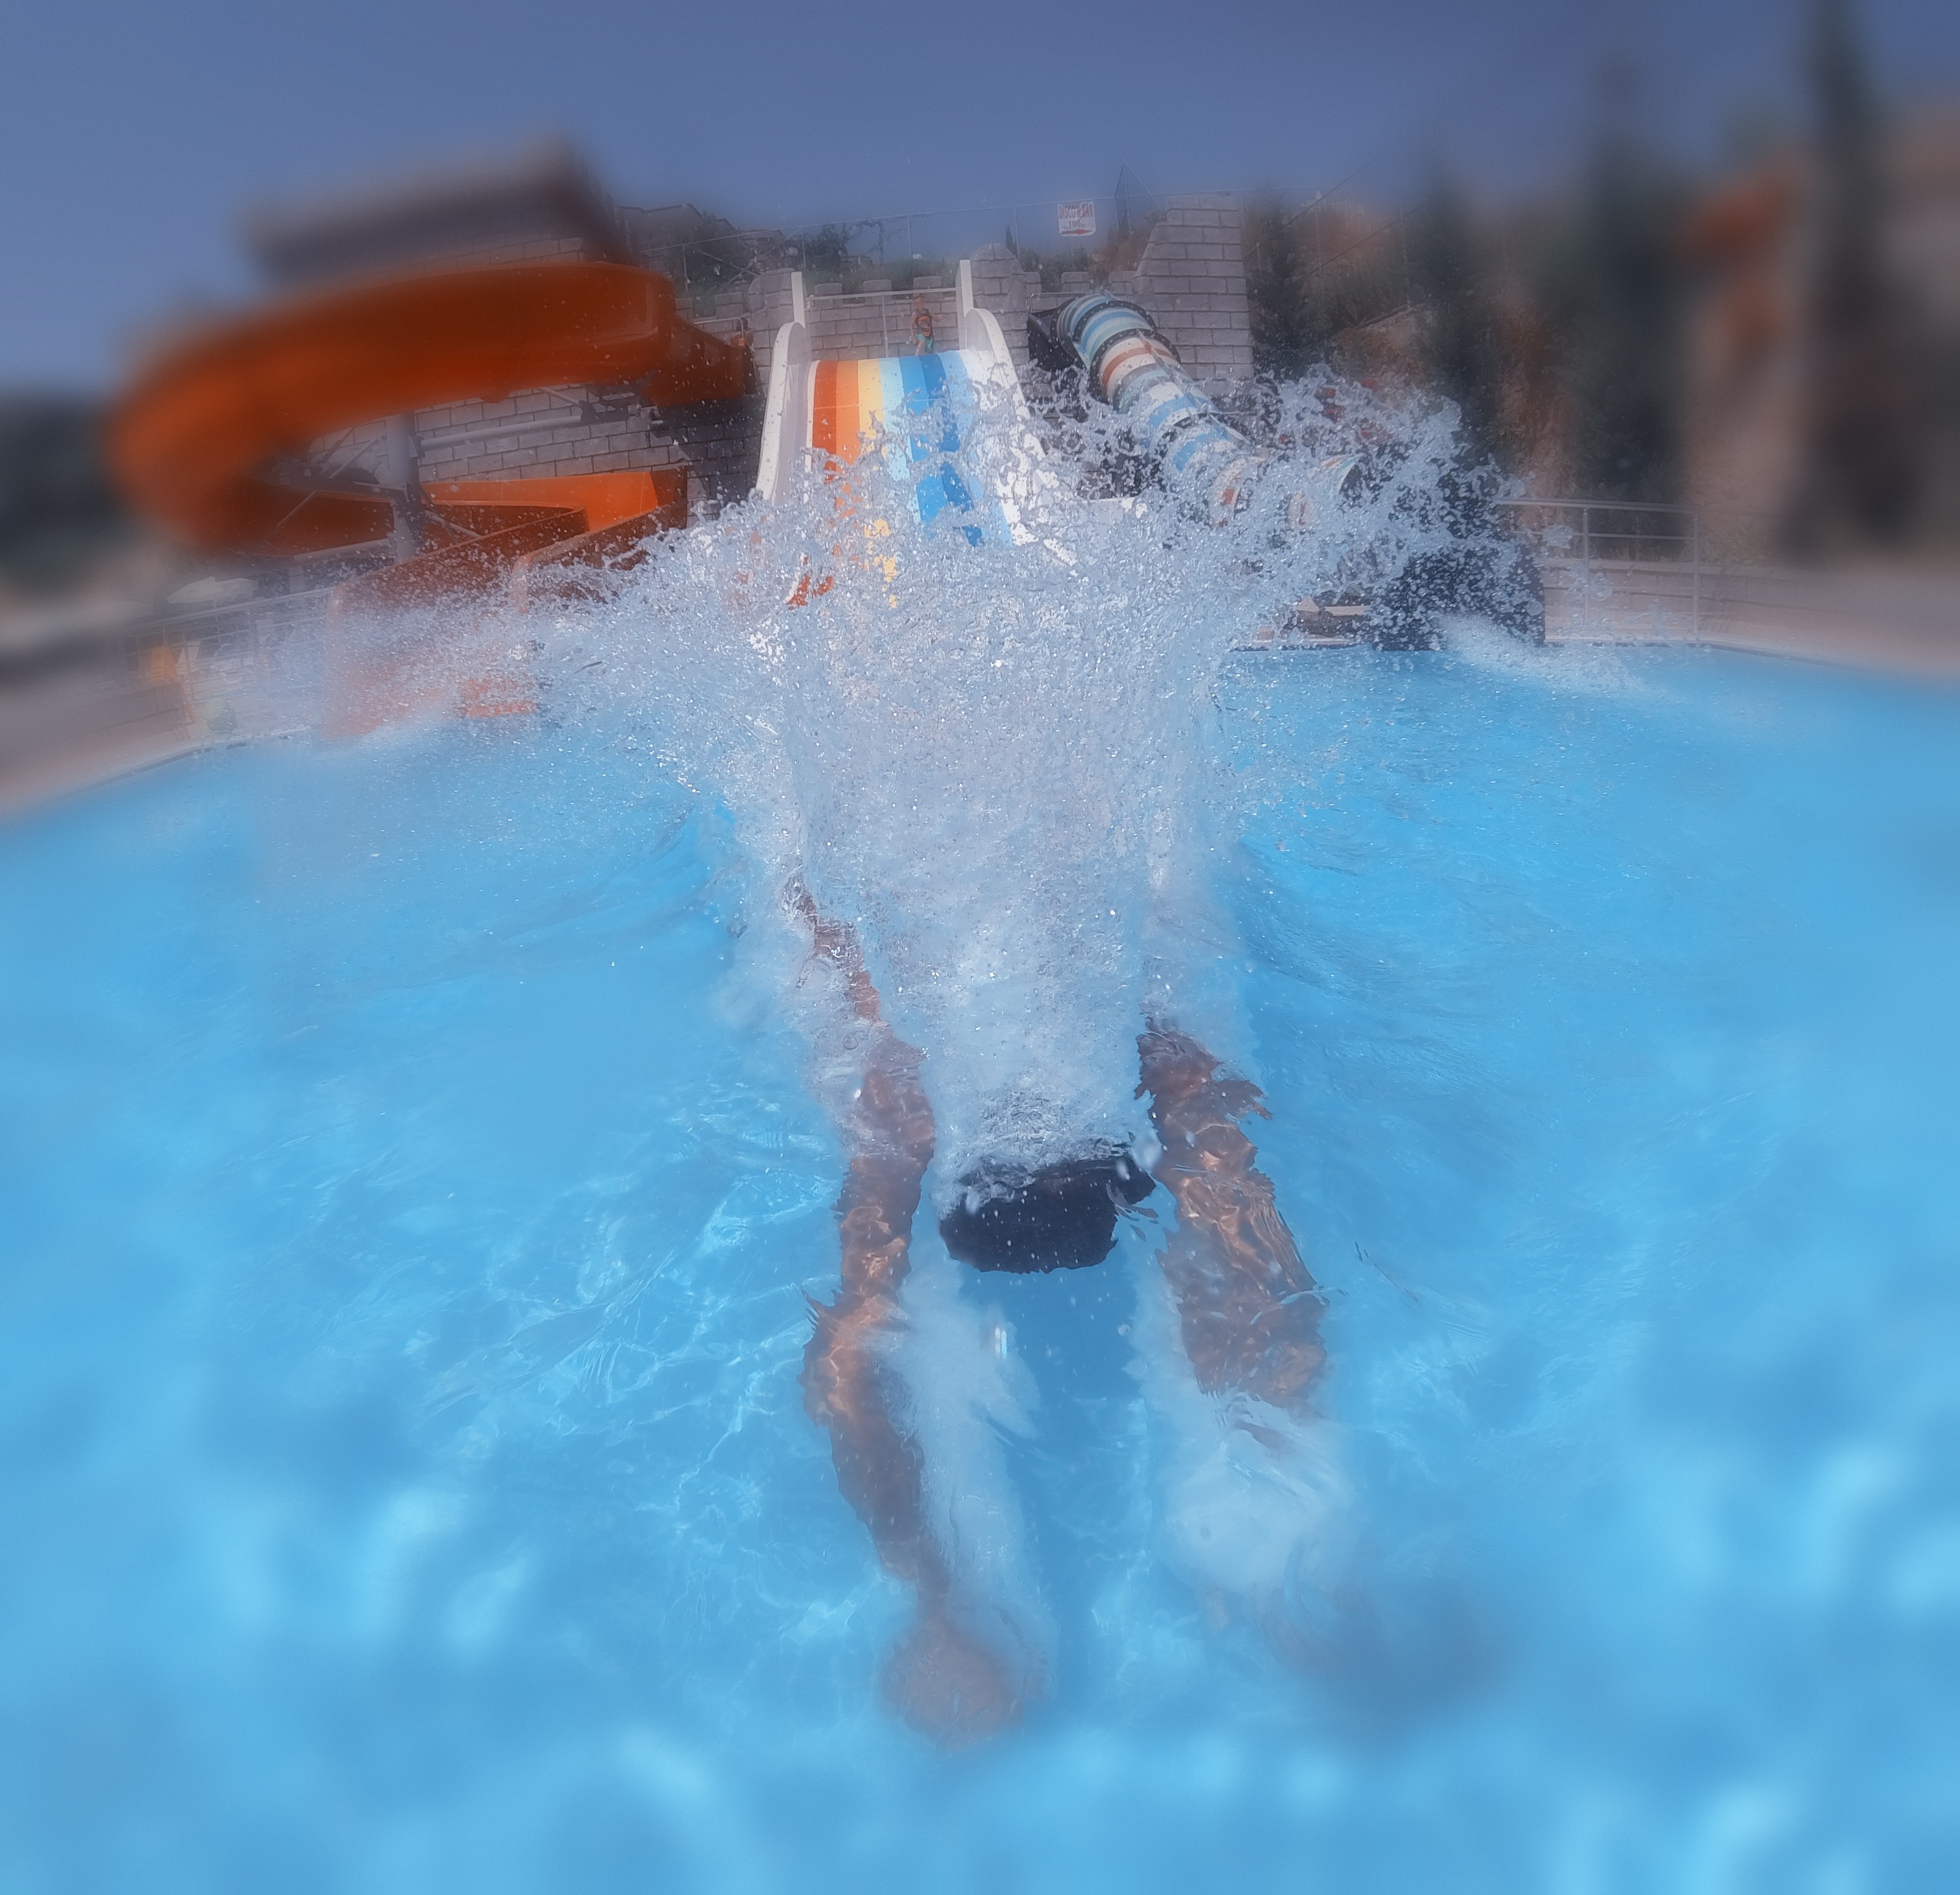
water, sport, jump, summer, recreation, diving, pool, swimming pool, holiday, leisure, swimming, swimmer, sporty, fun, sports, cool, holidays, topper, recovery, refresh, plunge, water sport, outdoor pool, jump start, fun bathing, outdoor recreation, chlorinated water, breaststroke, individual sports, freestyle swimming